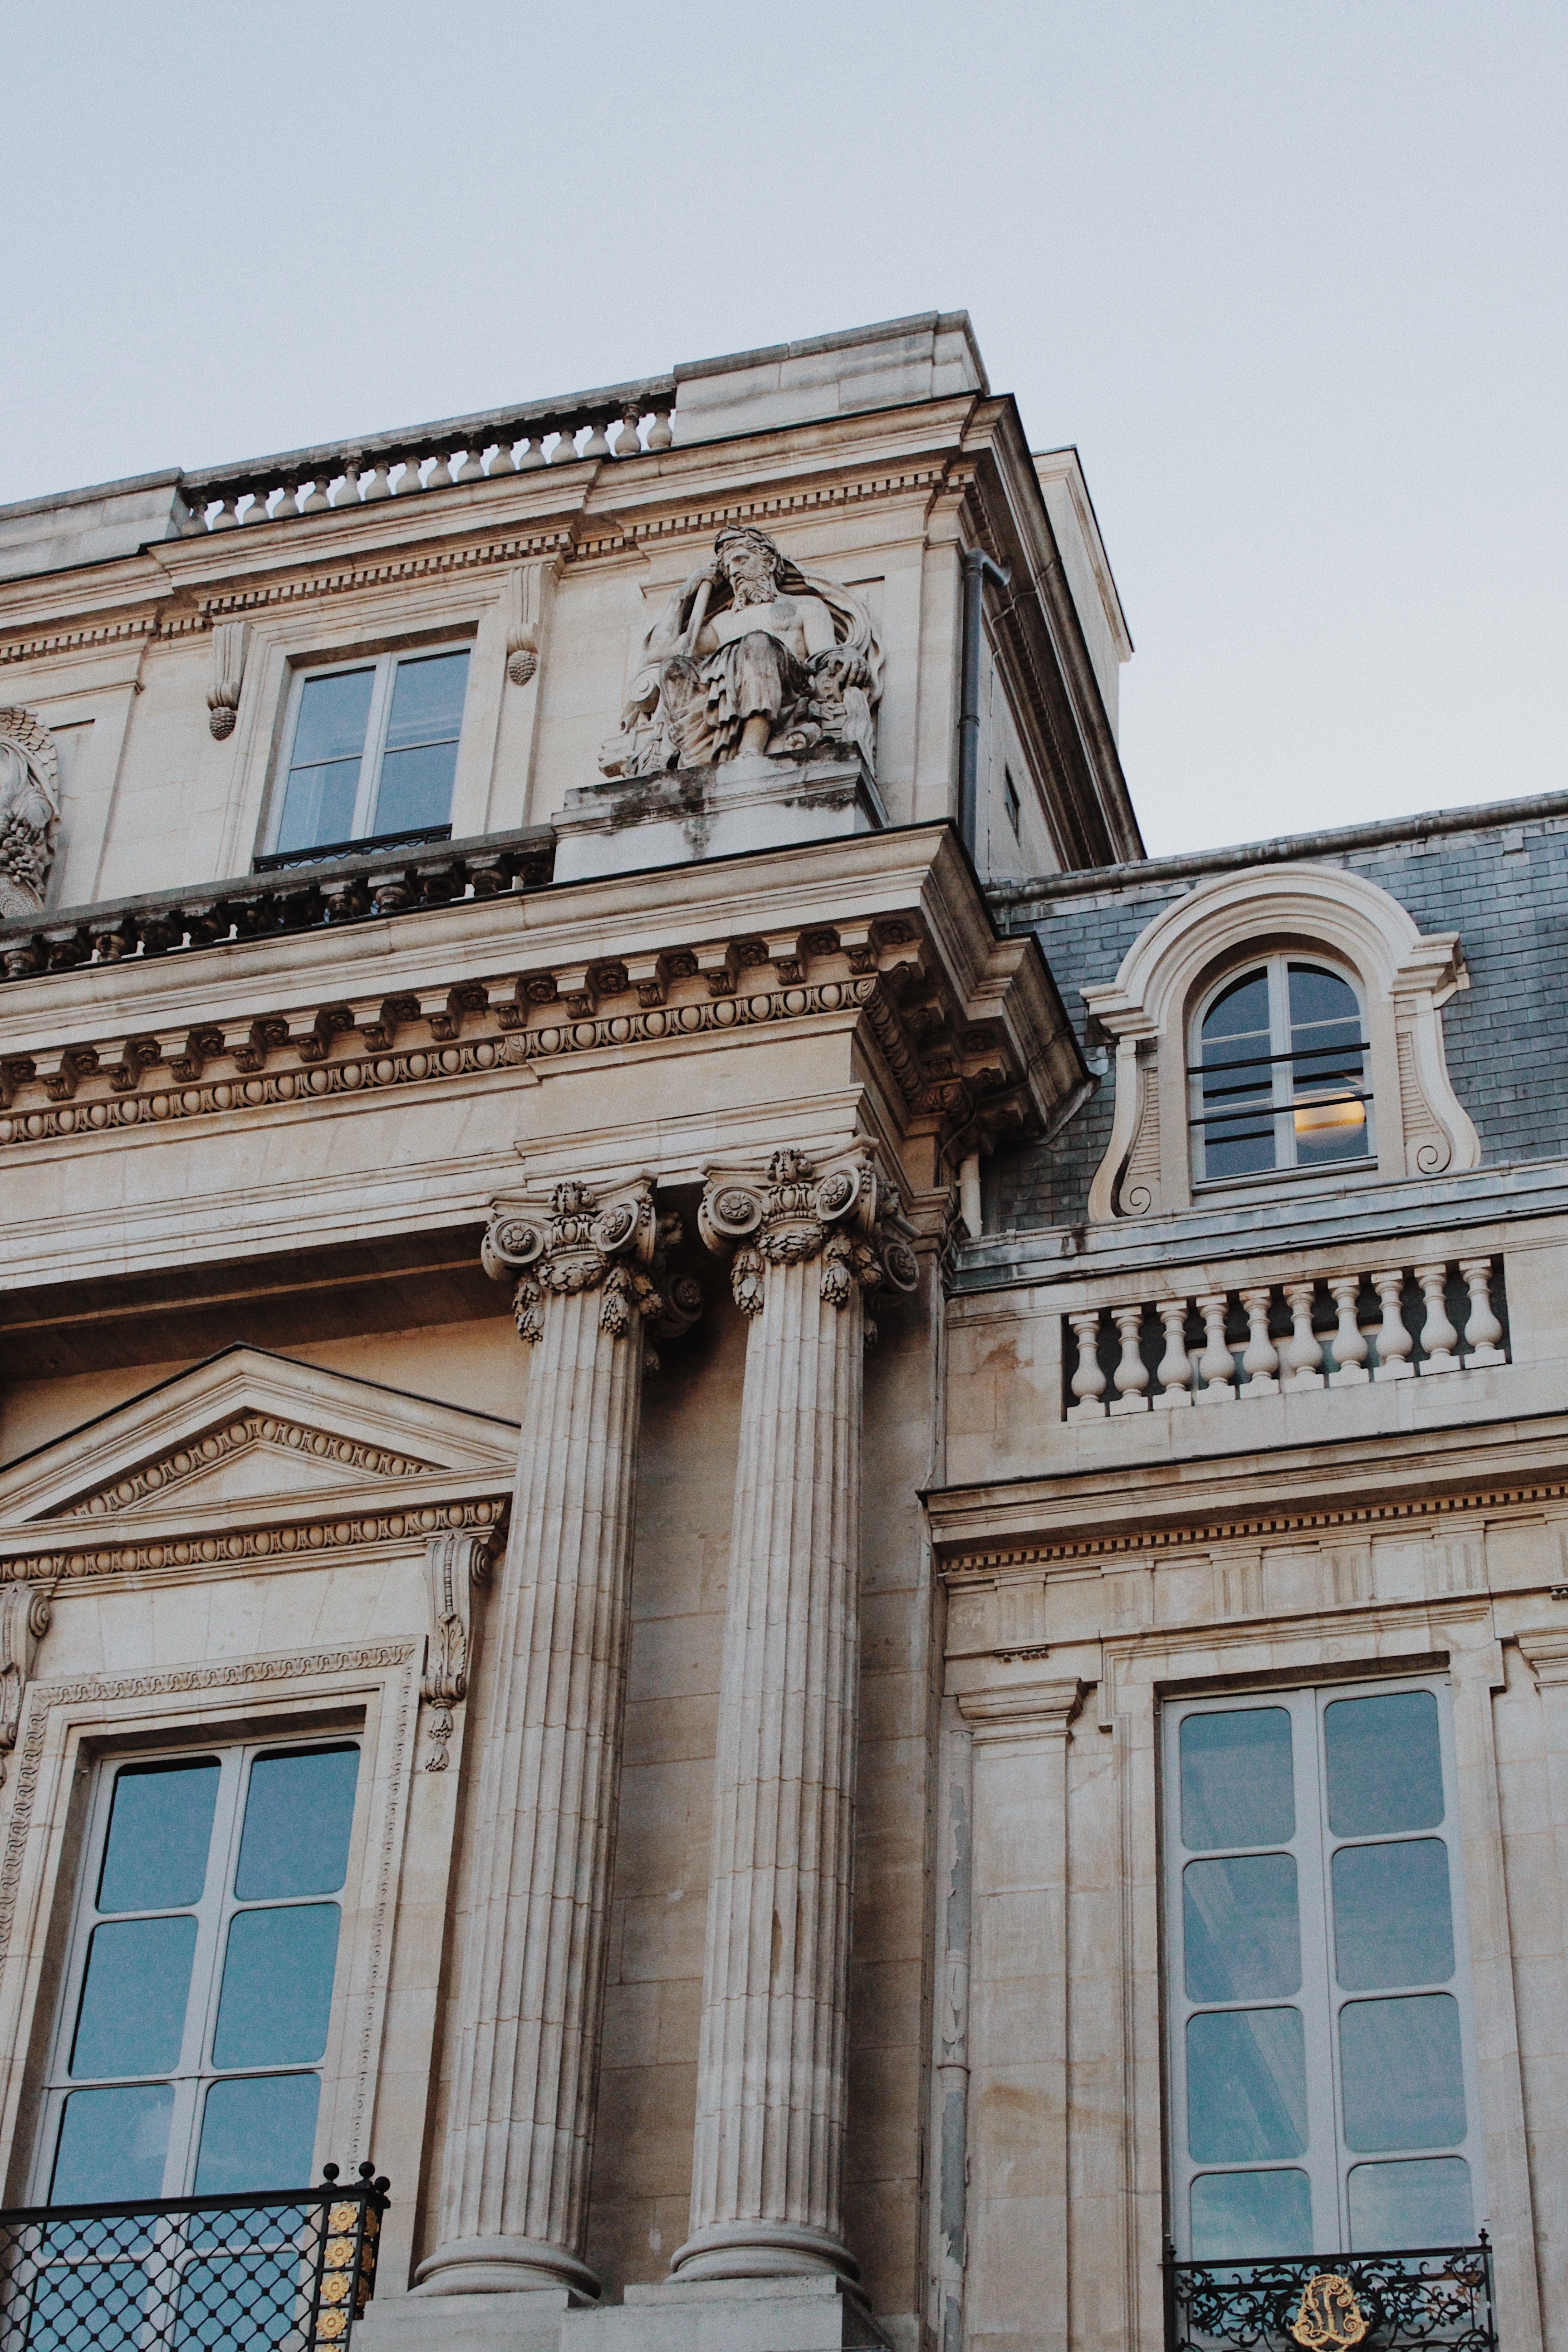
architecture, classical architecture, building, landmark, facade, daytime, house, window, city, home, arch, vacation, balcony, column, palace, tourism, ancient rome, door